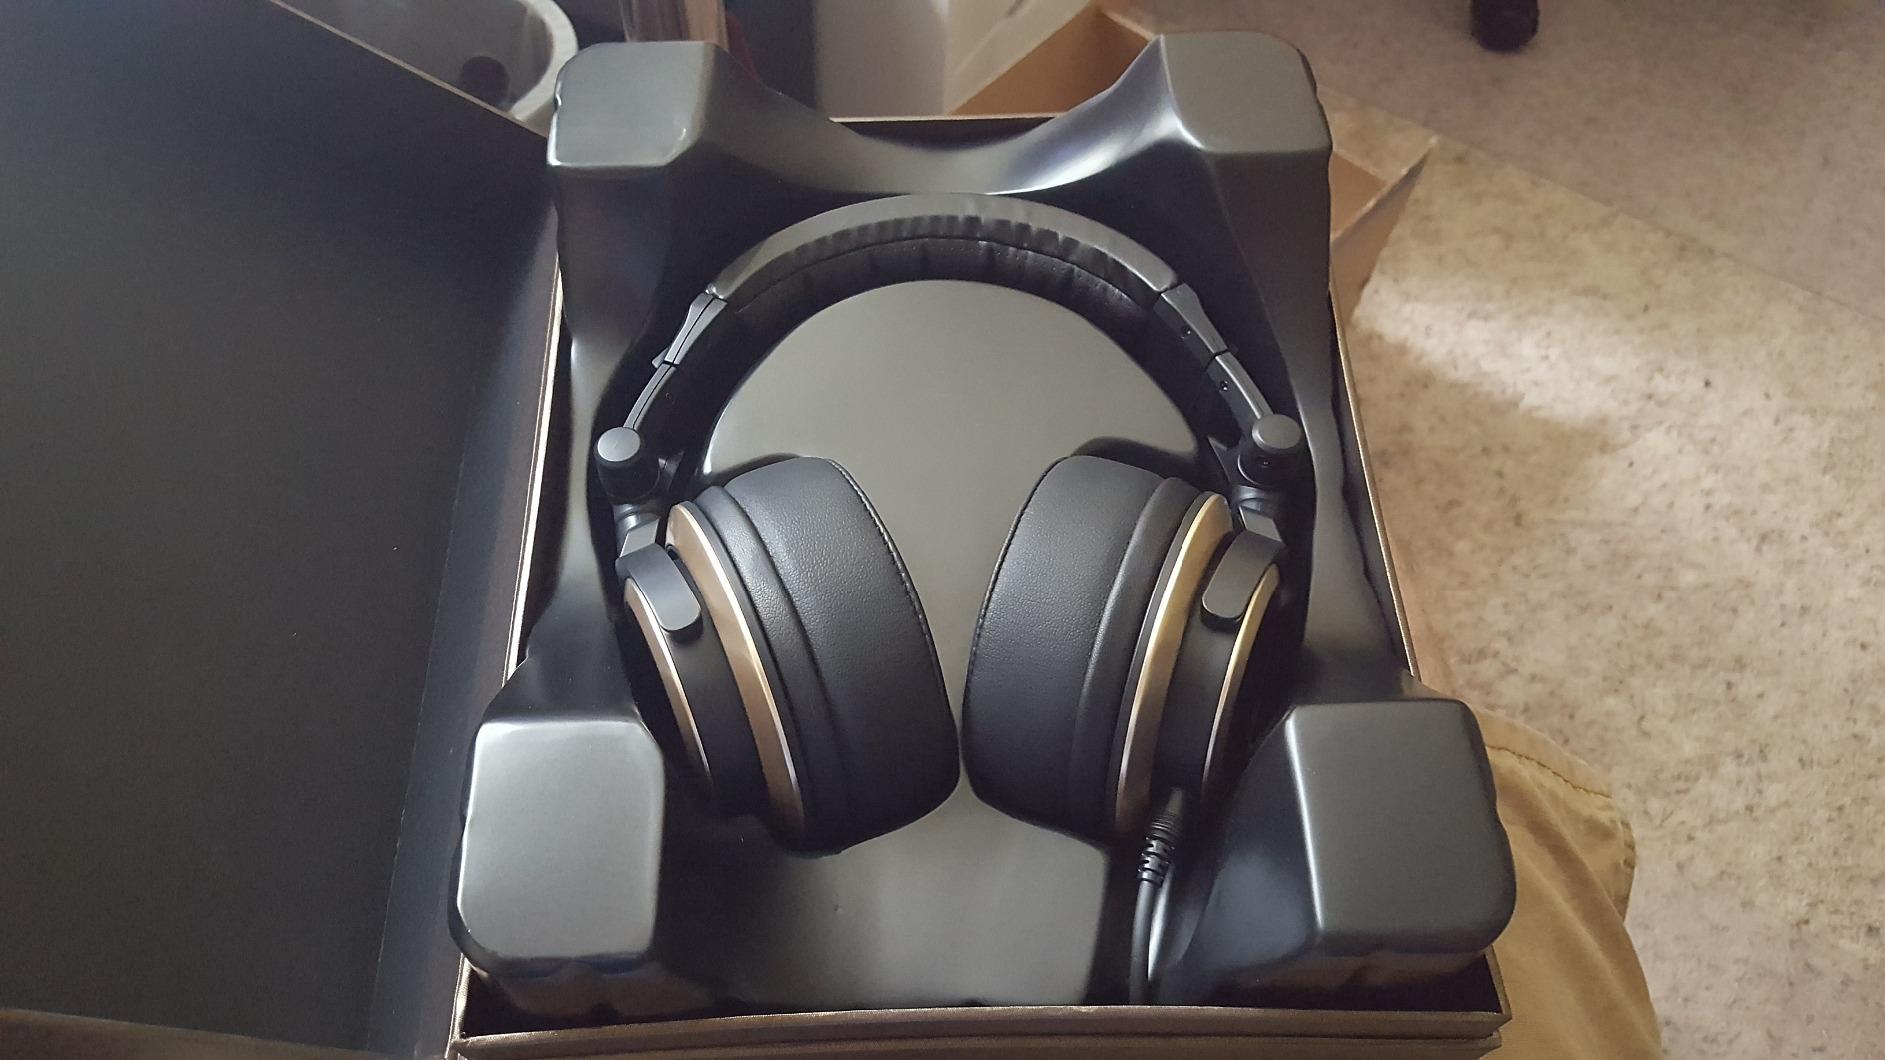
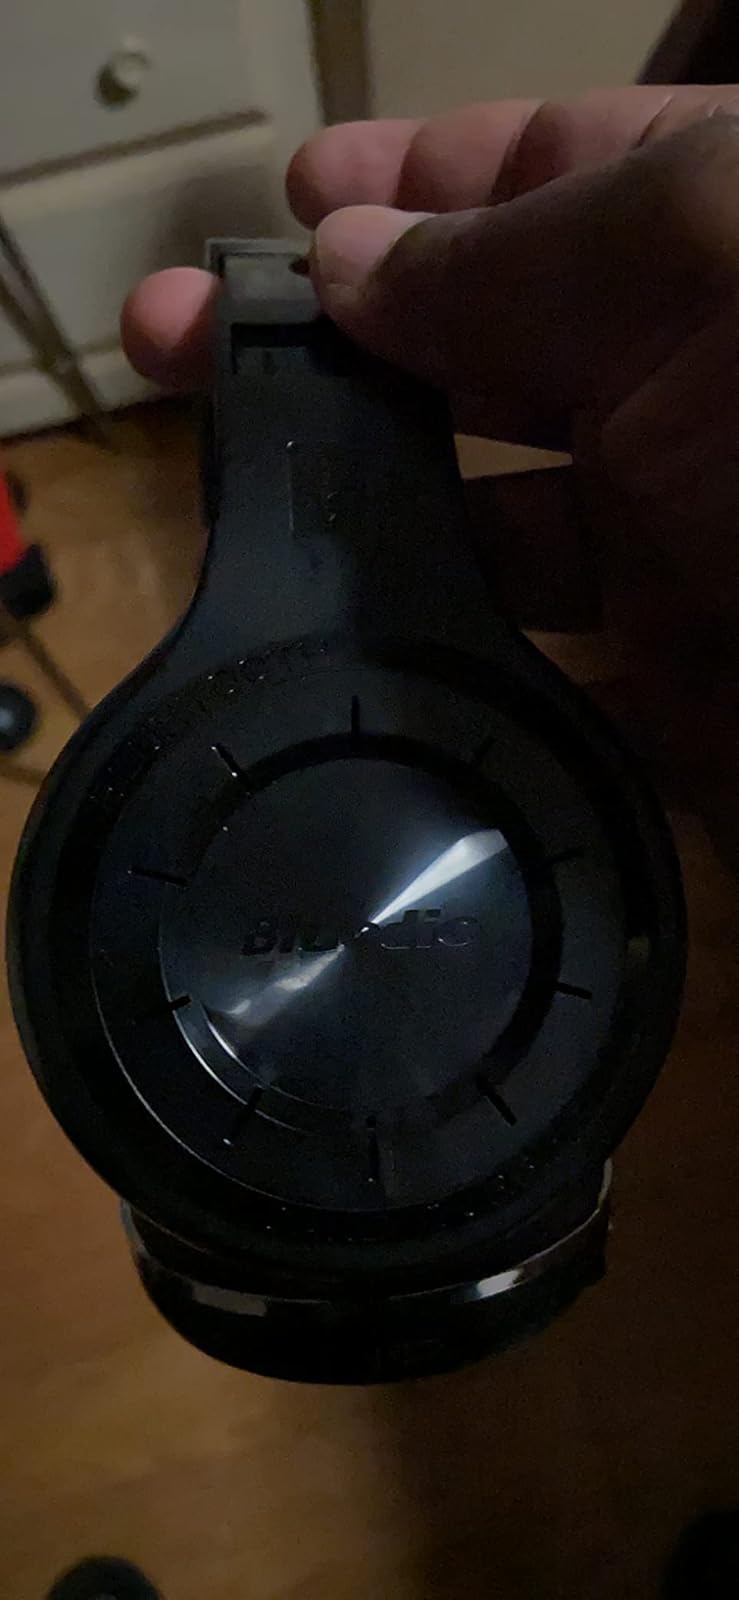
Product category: headphones
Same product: no